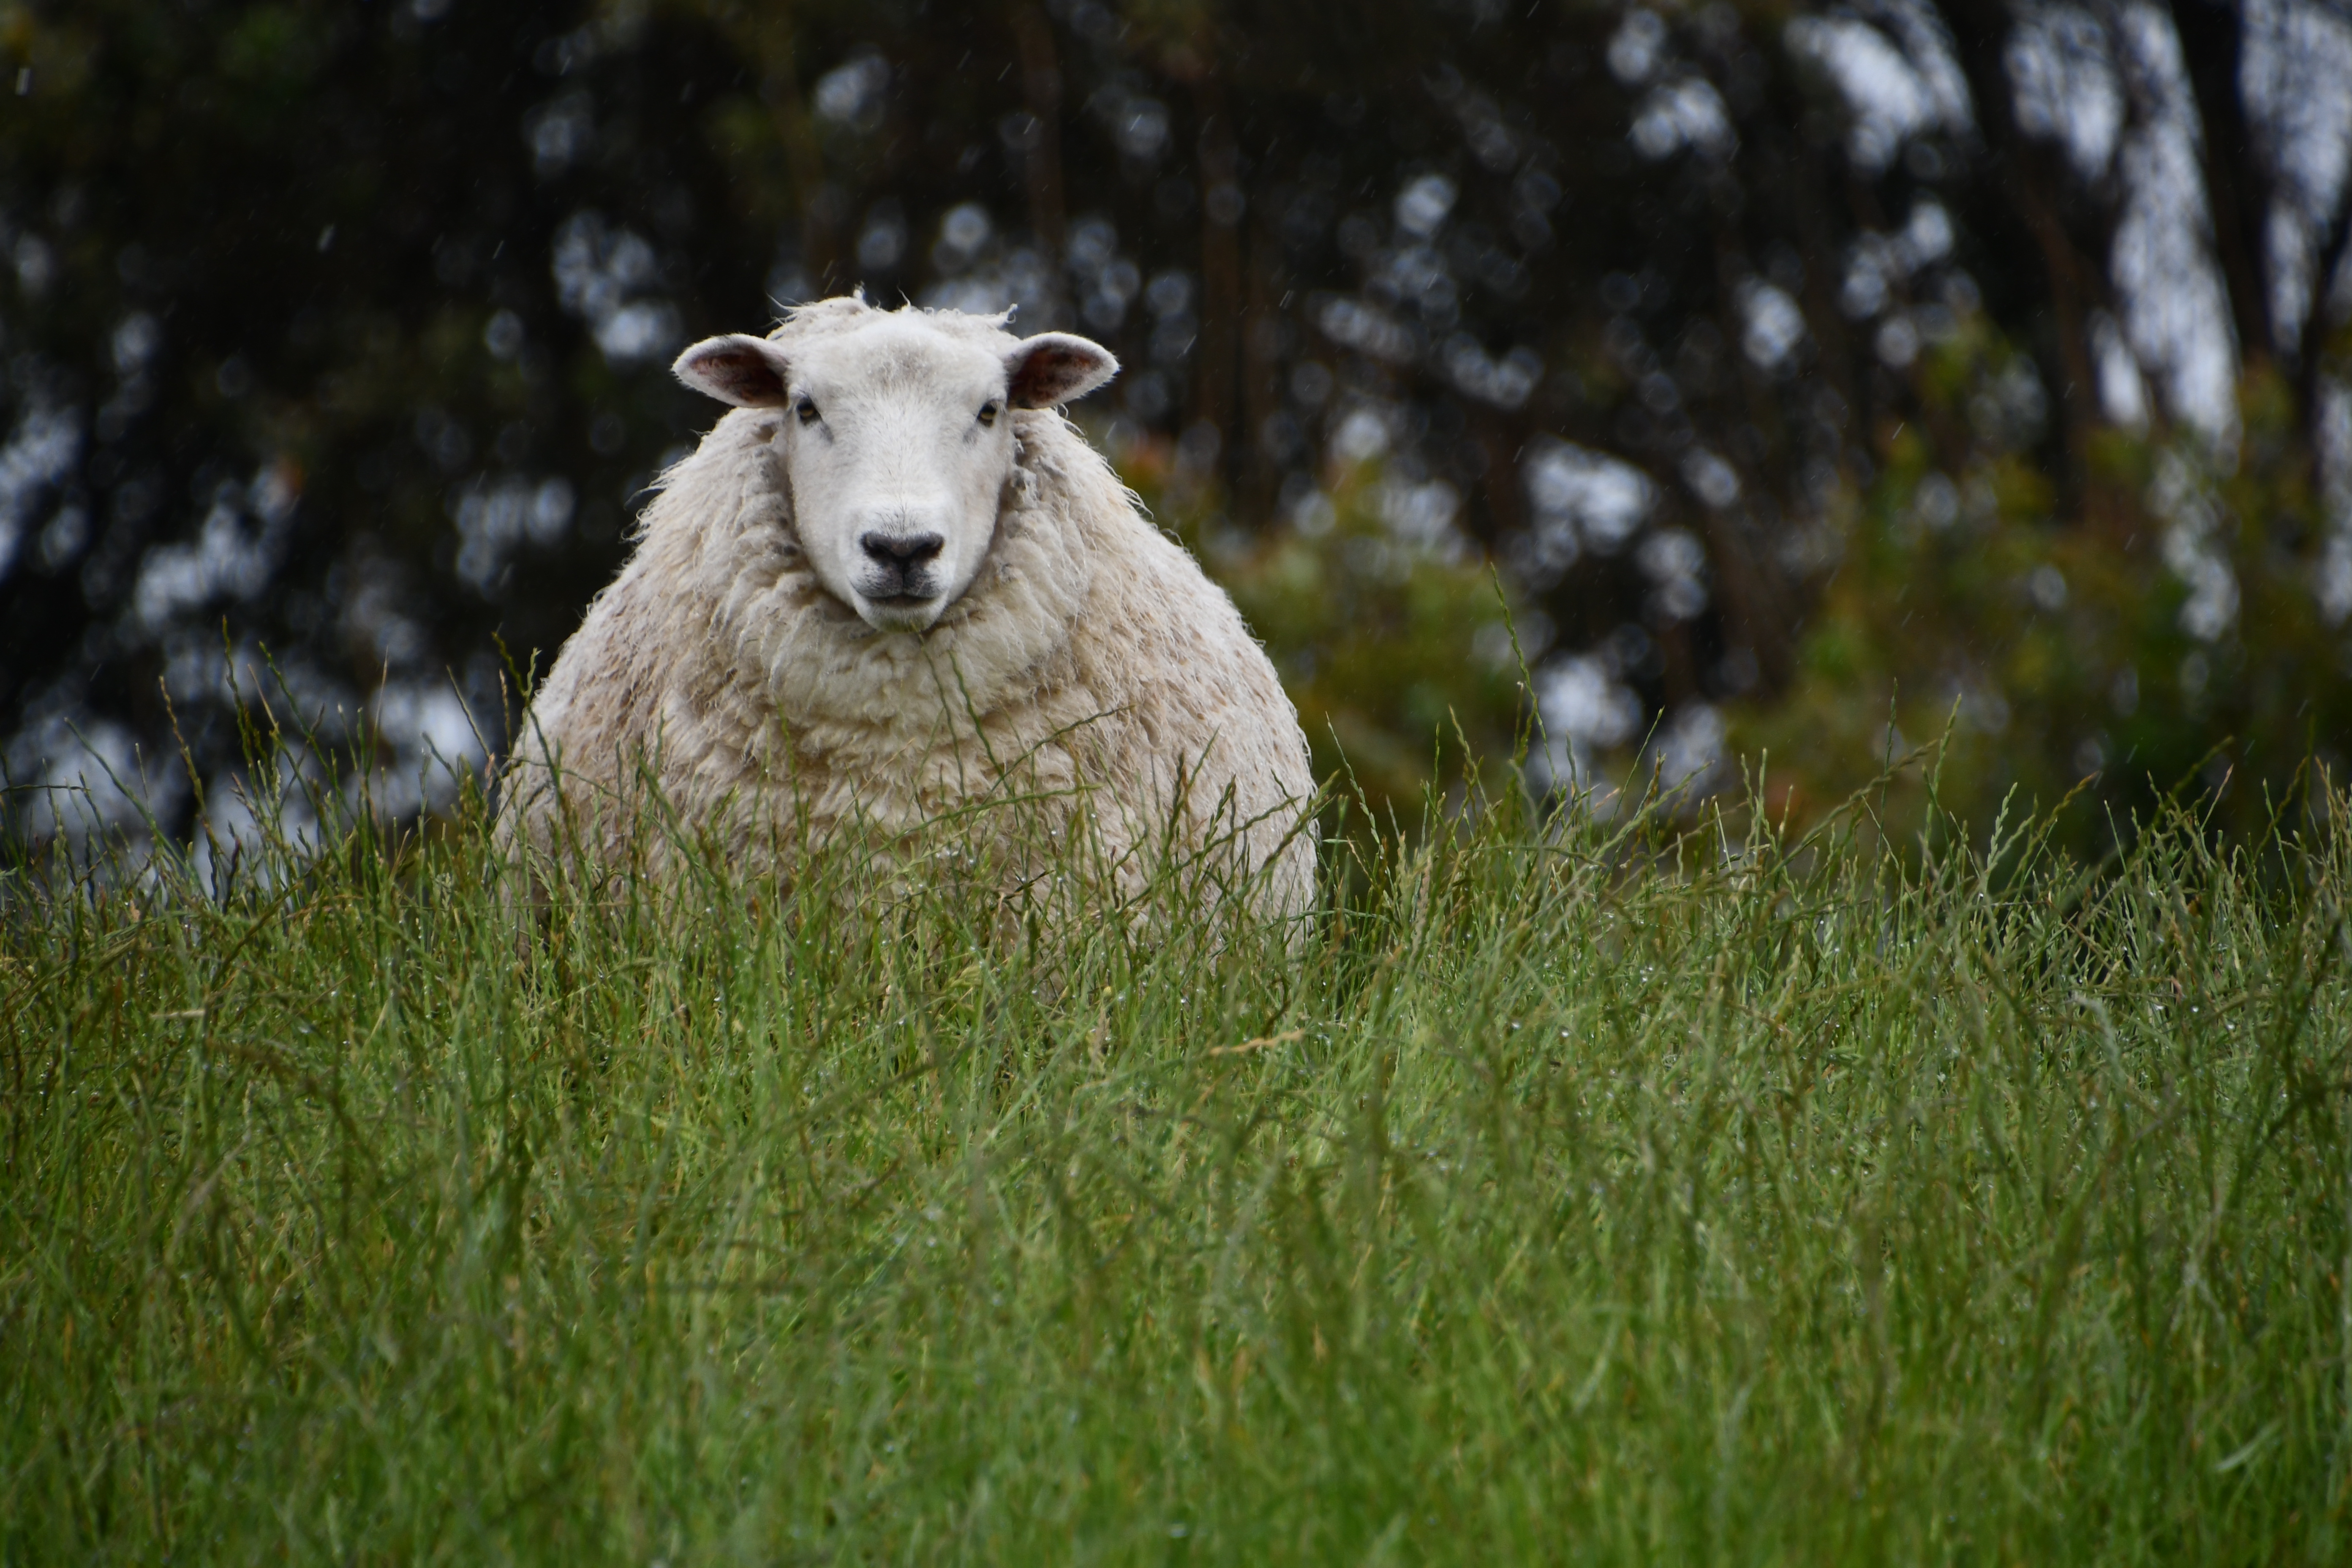
sheep, hill, mammal, pasture, grass, grassland, livestock, wildlife, grass family, meadow, cow goat family, goats, terrestrial animal, field, plant, lamb and mutton, rural area, grazing, farm, goat